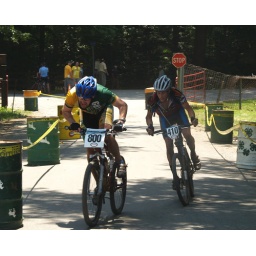
Two riders coming around the final turn of the Fairhill mountain bike race